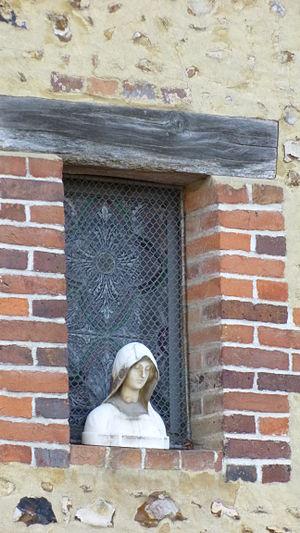
Champignelles, Yonne, région Bourgogne, France. Au coin de la Rue du Lavoir et Rue Arsène Duguyot, sur l'appui de fenêtre du presbytère, un buste de la Vierge Marie regarde le Tigre de Welsch.
Champignelles est une commune française située dans le département de l'Yonne en région Bourgogne-Franche-Comté, limitrophe au département du Loiret.